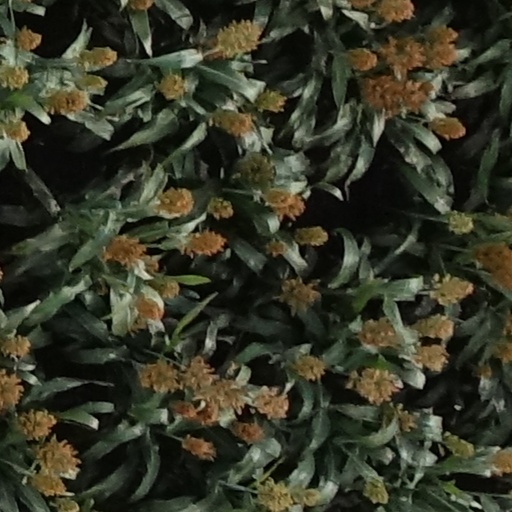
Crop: sorghum